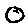
Label: 0